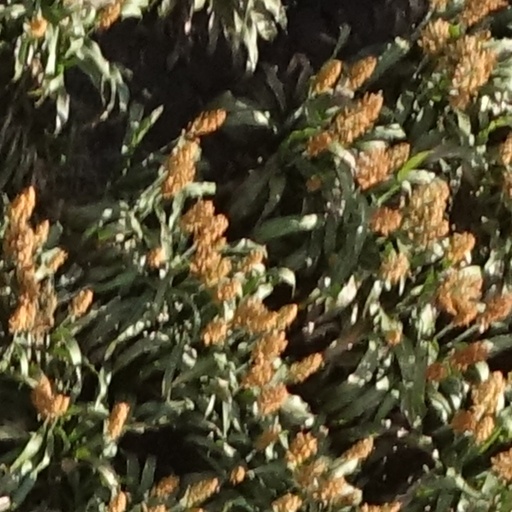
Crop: sorghum